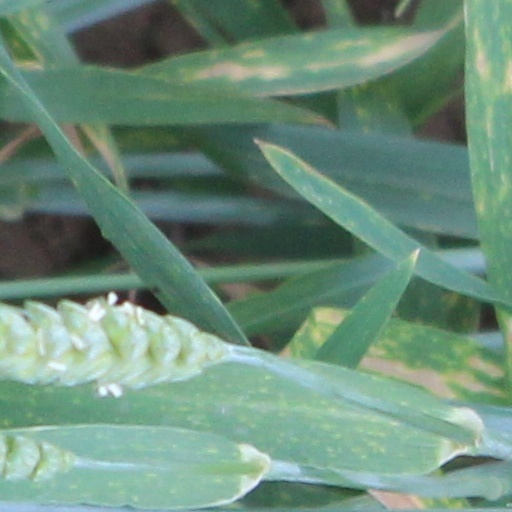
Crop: wheat